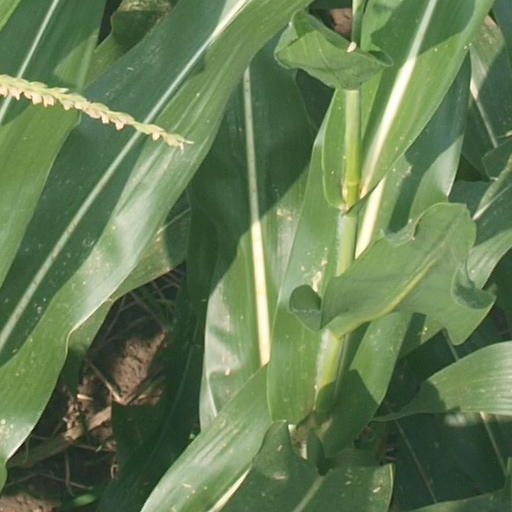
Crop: maize; corn